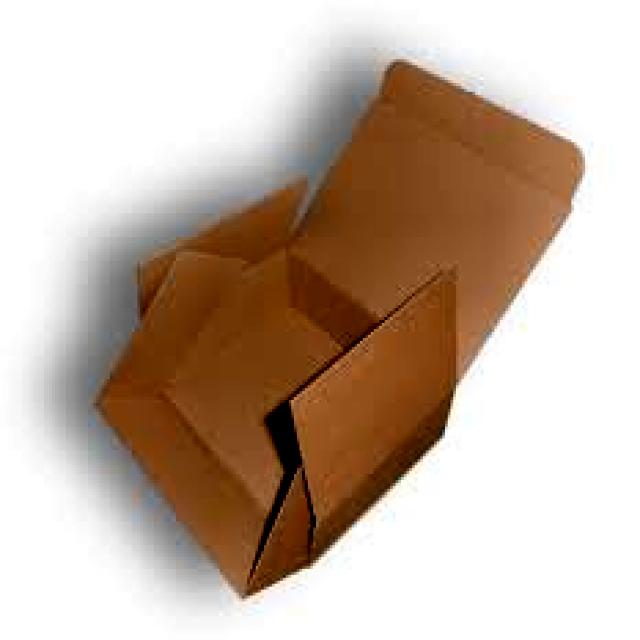
Label: Cardboard